The Golden Disc

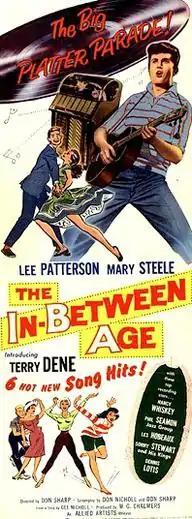
US Poster under the title "The In-Between Age"

The Golden Disc (also known as The In-Between Age) is a 1958 British pop musical film directed by Don Sharp, starring Terry Dene and Mary Steele. It was written by Sharp and Don Nicholl based on a story by Gee Nicholl. A young man and a young woman open a trendy coffee bar and discover a singing star.